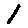
Label: 1